Somerville, Massachusetts

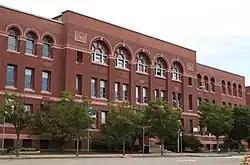
Façade of the former Somerville High School

Somerville has a mayor-city council form of municipal government. The City Council (formerly a Board of Aldermen) consists of four at-large (citywide) positions and seven ward representatives, where each ward is a specific section of the city. The change from Aldermen to Council came in 2018 when gender equity was honored. As of January 3, 2022, the City Council comprised the following councilors: